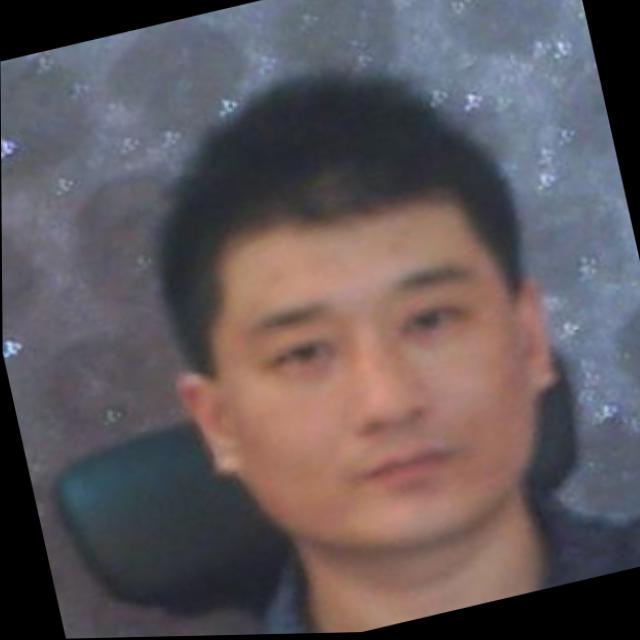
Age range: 21-44